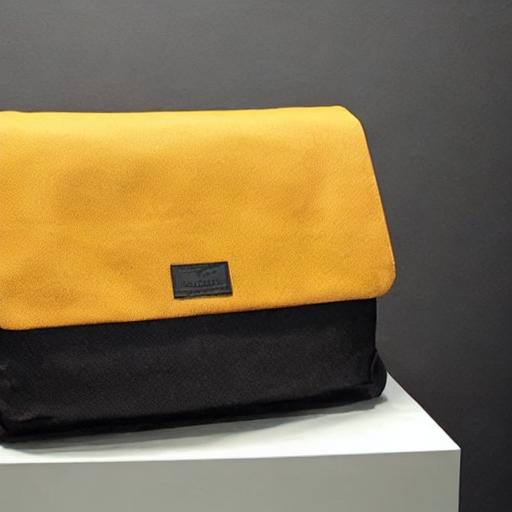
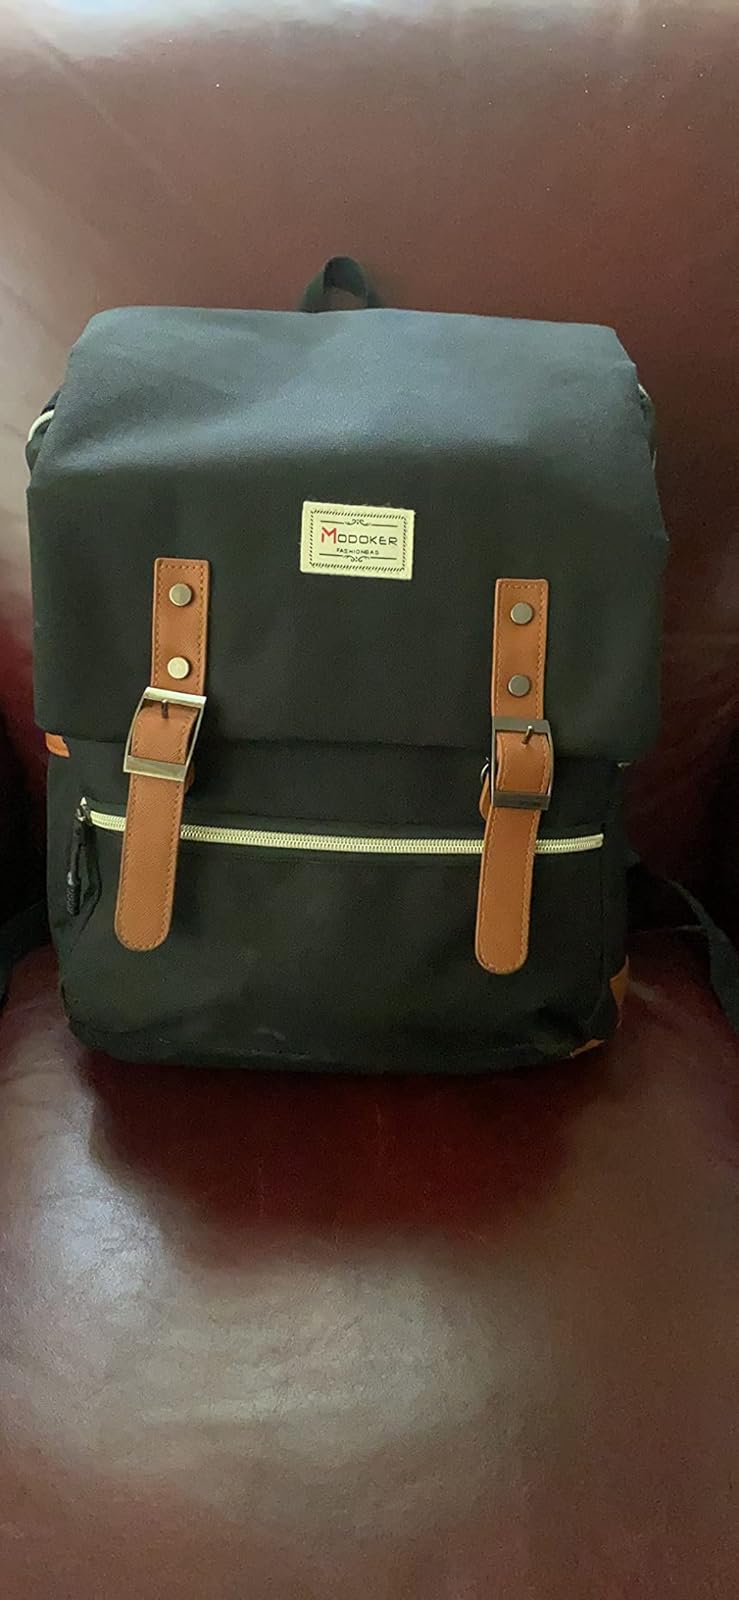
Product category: bag
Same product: no